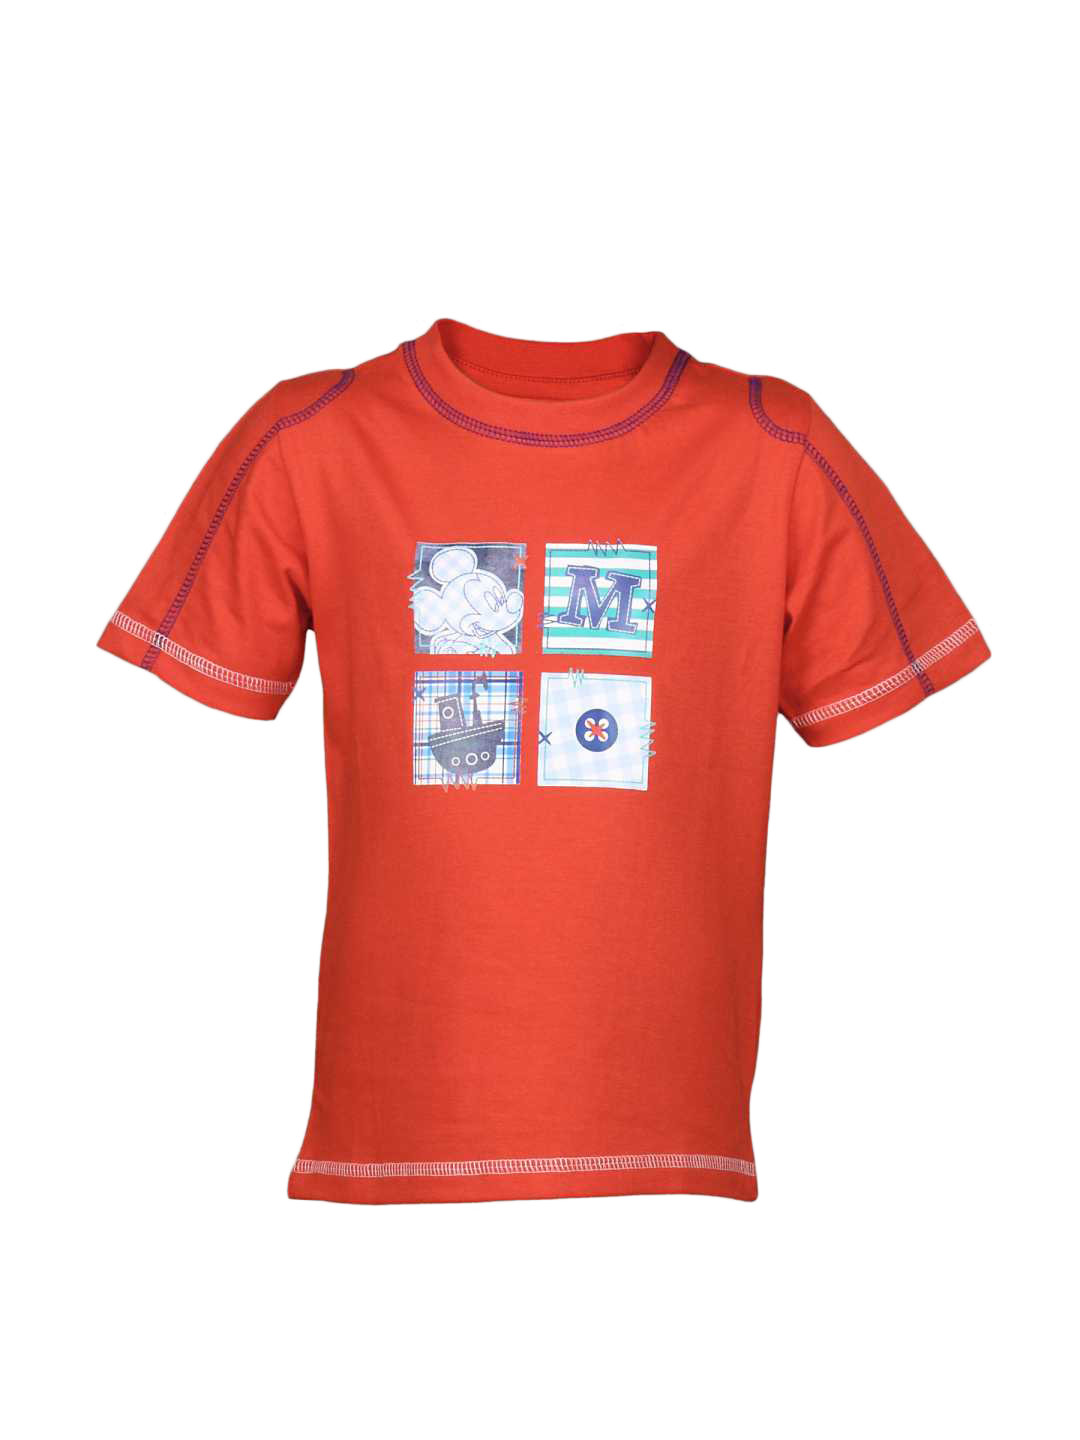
Disney Kids Boy's Red Mickey Ship Kidswear
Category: Apparel / Topwear / Tshirts
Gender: Boys
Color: Red
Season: Summer 2011
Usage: Casual